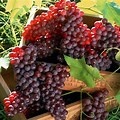
Label: grape